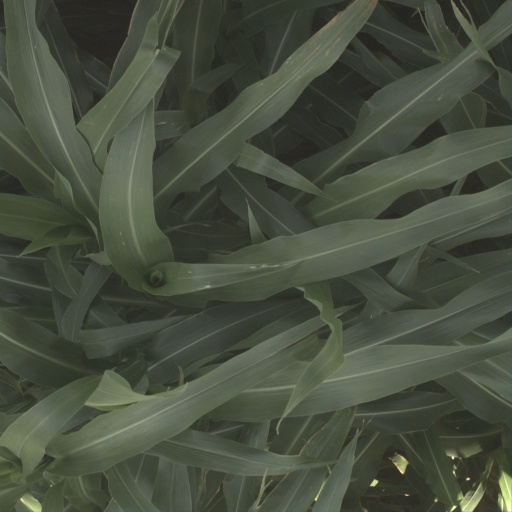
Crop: sorghum